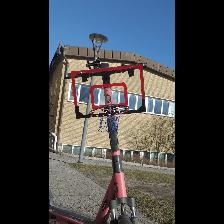
Label: NonHuman